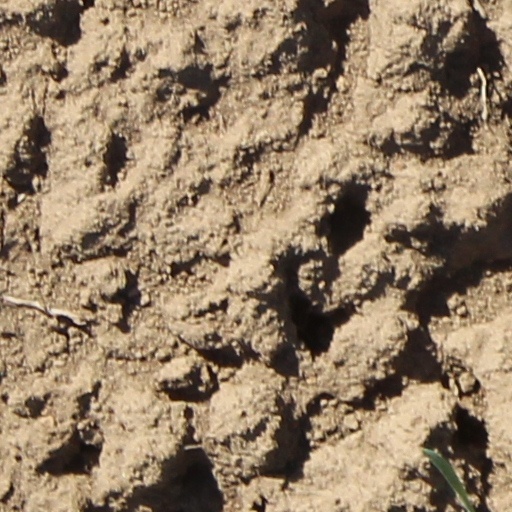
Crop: wheat